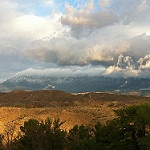
Scene: Outdoor